Don't Bother to Knock

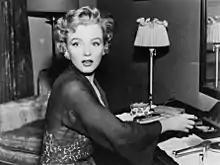
Monroe as Nell

When Eddie checks up on Nell after his shift is over, Nell shoos Jed into the bathroom. Irate that Nell is still wearing Ruth's things, Eddie orders her to change clothes, then harshly rubs off her lipstick. This enrages Nell, who accuses Eddie of being just like her repressive parents. Then, when he suspects there is someone in the bathroom, she hits him over the head with a heavy ashtray. While Jed tends to Eddie, Nell slips into Bunny's room.